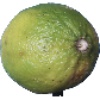
Label: limes